Ivar Tengbom

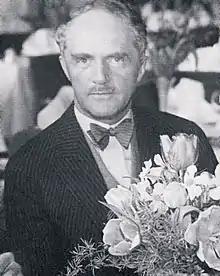
Ivar Tengbom, 1933

Ivar Justus Tengbom (April 7, 1878 – August 6, 1968) was a Swedish architect and one of the best-known representatives of the Swedish neo-classical architecture of the 1910s and 1920s.